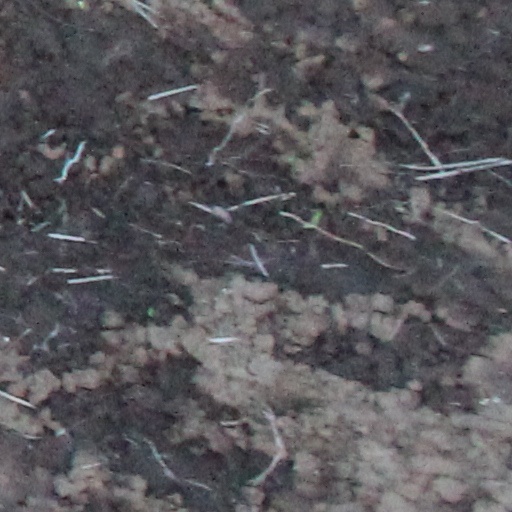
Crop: wheat